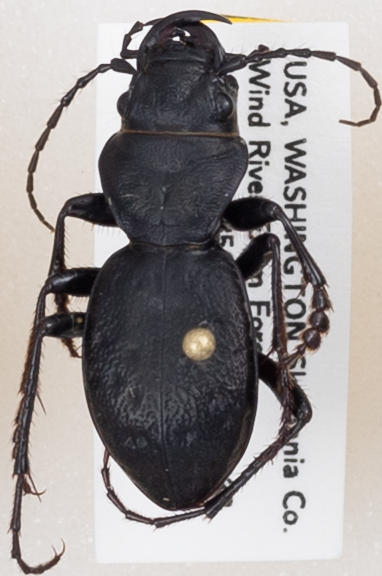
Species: Omus dejeanii
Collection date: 2019-06-04
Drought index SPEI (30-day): -1.01
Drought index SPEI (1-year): -2.09
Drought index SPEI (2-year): -2.09